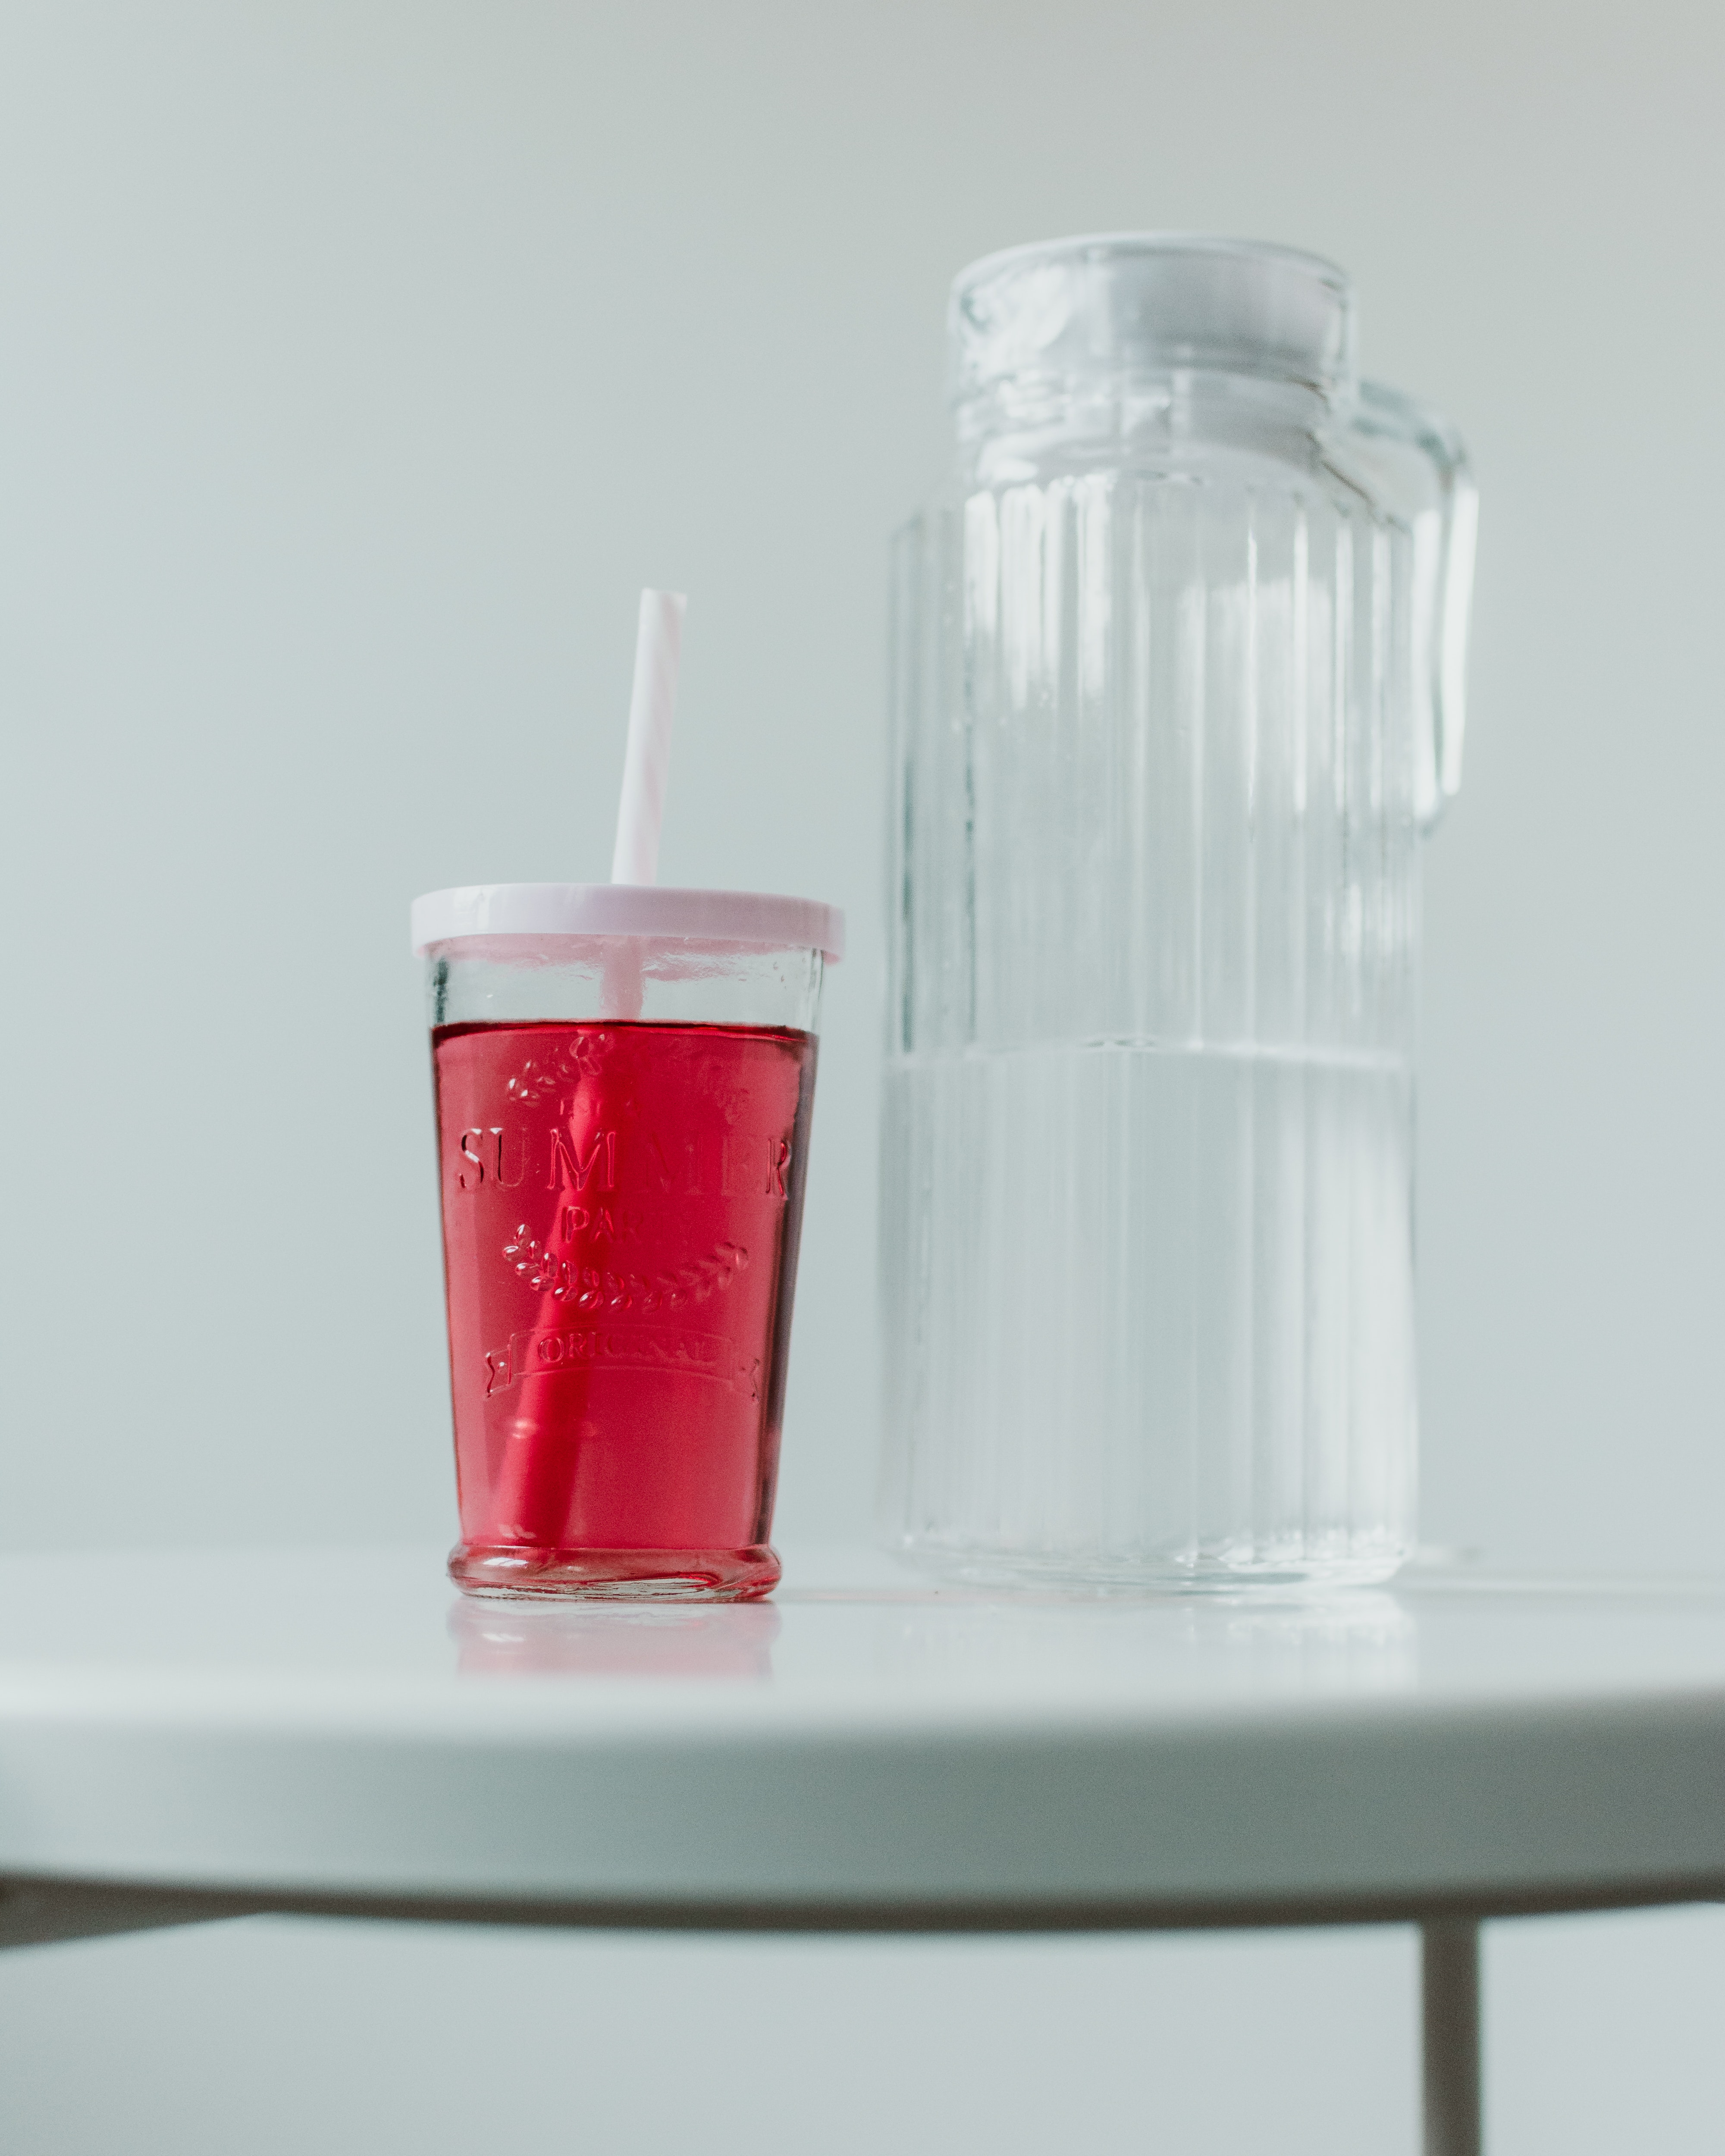
drinking straw, drink, plastic, glass, smoothie, liquid, cup, milkshake, serveware, non alcoholic beverage